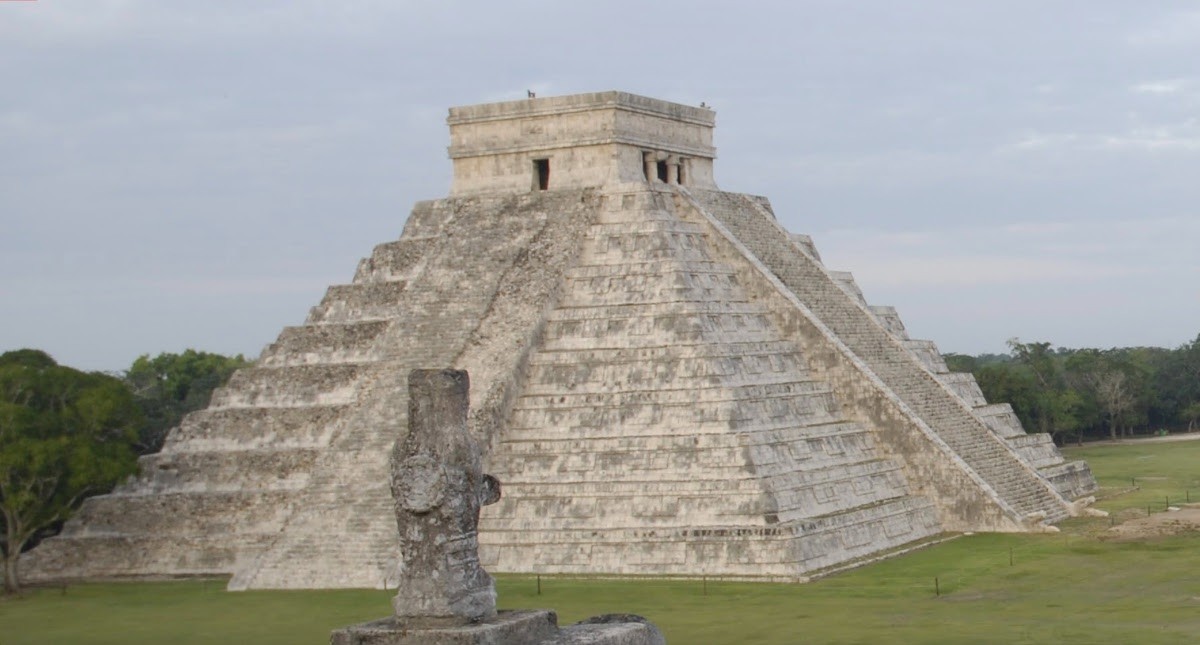
Landmark: Chichen Itza